History of Asian art

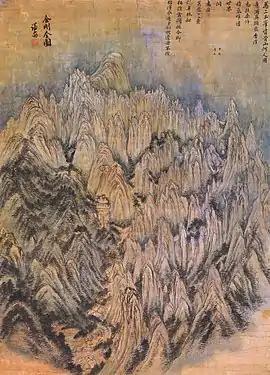
Jeong Seon, "General View of Mt. Geumgang" (금강전도, 金剛全圖), Korea, c.1734

Japanese art and architecture include works of art produced in Japan from the beginnings of human habitation there, sometime in the 10th millennium BC, to the present. Japanese art covers a wide range of art styles and media, including ancient pottery, sculpture in wood and bronze, ink painting on silk and paper, and a myriad of other types of works of art; from ancient times until the contemporary 21st century.